Christopher Busby

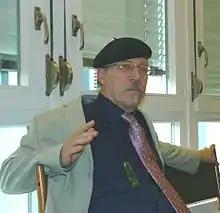
Busby in 2007

Christopher Busby (born 1 September 1945) is a British scientist primarily studying the health effects of internal ionising radiation.